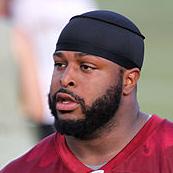
Age: 26